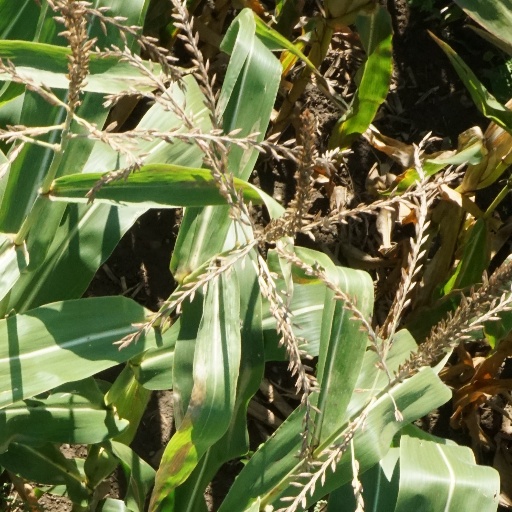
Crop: maize; corn